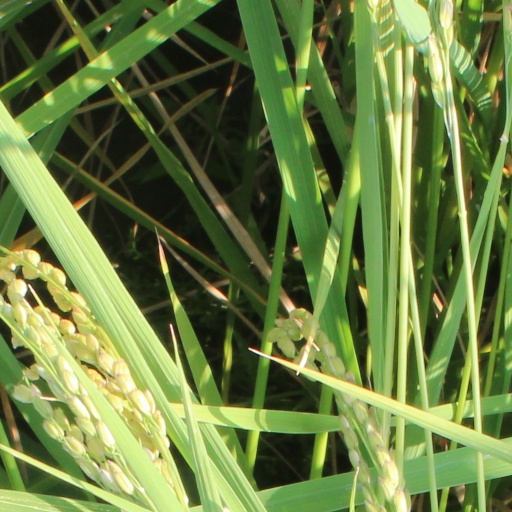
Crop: rice